Michael Thalheimer

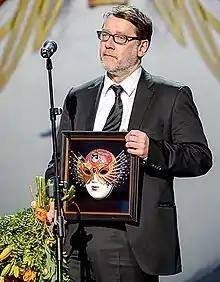

Born in Münster, Hesse, Thalheimer studied from 1985 to 1989 at the Bern School of Acting, now integrated into the University of the Arts Bern. As an actor, he was engaged at many German-speaking theatres, including in Bern, Mainz, Bremerhaven and Chemnitz.